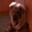
Label: dog